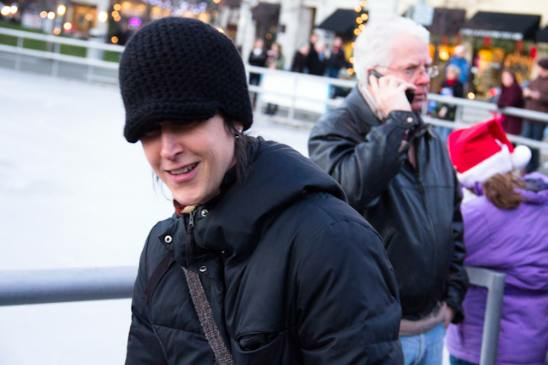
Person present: Yes